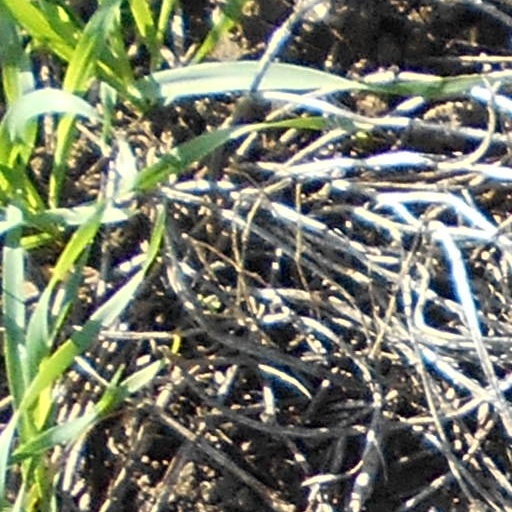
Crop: wheat